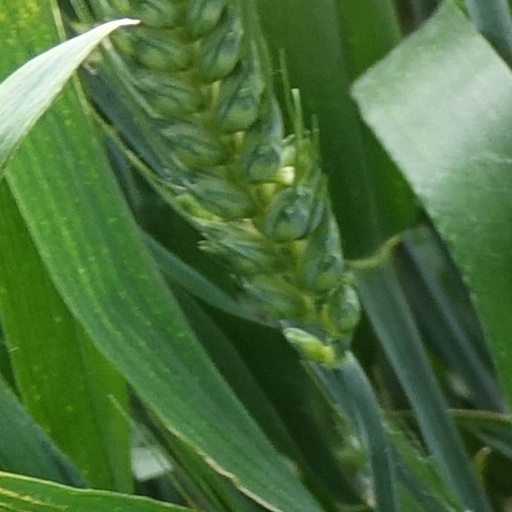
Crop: wheat